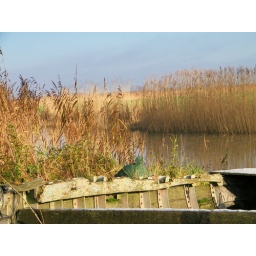
Old boat by the water